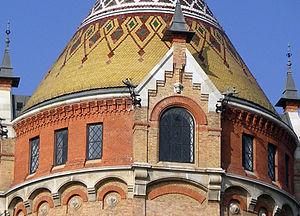
Favoriten est le dixième arrondissement de Vienne, situé au sud de la ville. Il compte environ 161 000 habitants, ce qui en fait l'arrondissement le plus peuplé de Vienne. Il fait partie de la ville depuis 1874.